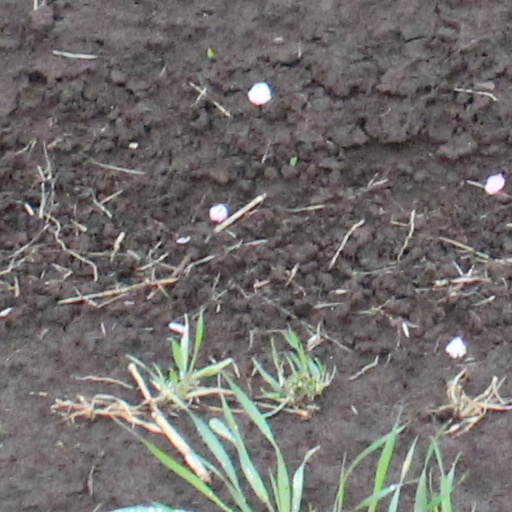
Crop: wheat